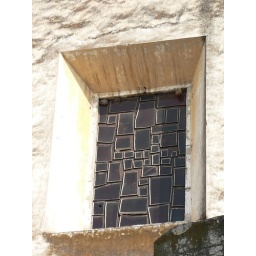
On the oldest church in the complex, sweet old school stained glass window